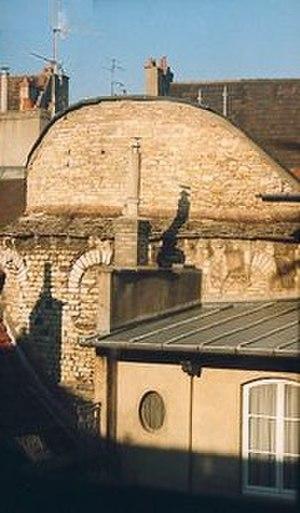
Dijon est une commune française, préfecture du département de la Côte-d'Or et chef-lieu de la région Bourgogne-Franche-Comté. Elle se situe entre le bassin parisien et le bassin rhodanien, sur l'axe Paris-Lyon-Méditerranée, à 310 kilomètres au sud-est de Paris et 190 kilomètres au nord de Lyon.